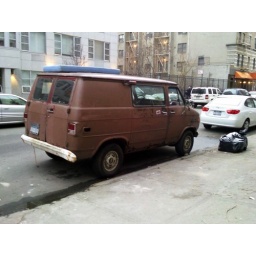
A man has lived in a van outside my home for 8 years